Transport in Penang

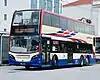
An Alexander Dennis Enviro500 MMC double decker operated by Rapid Penang

As the core of Malaysia's second largest conurbation, Penang has a relatively developed transport infrastructure. The state is well-connected by land, air and sea. The Penang International Airport is Malaysia's second busiest by aircraft movements and the busiest by export volume, while the Port of Penang is the main transshipment hub of northern Malaysia. The island city of George Town is physically connected to mainland Seberang Perai by two road bridges and the oldest ferry service in the country. The North–South Expressway and Keretapi Tanah Melayu's west coast line two major arteries along western Peninsular Malaysia run through the state.